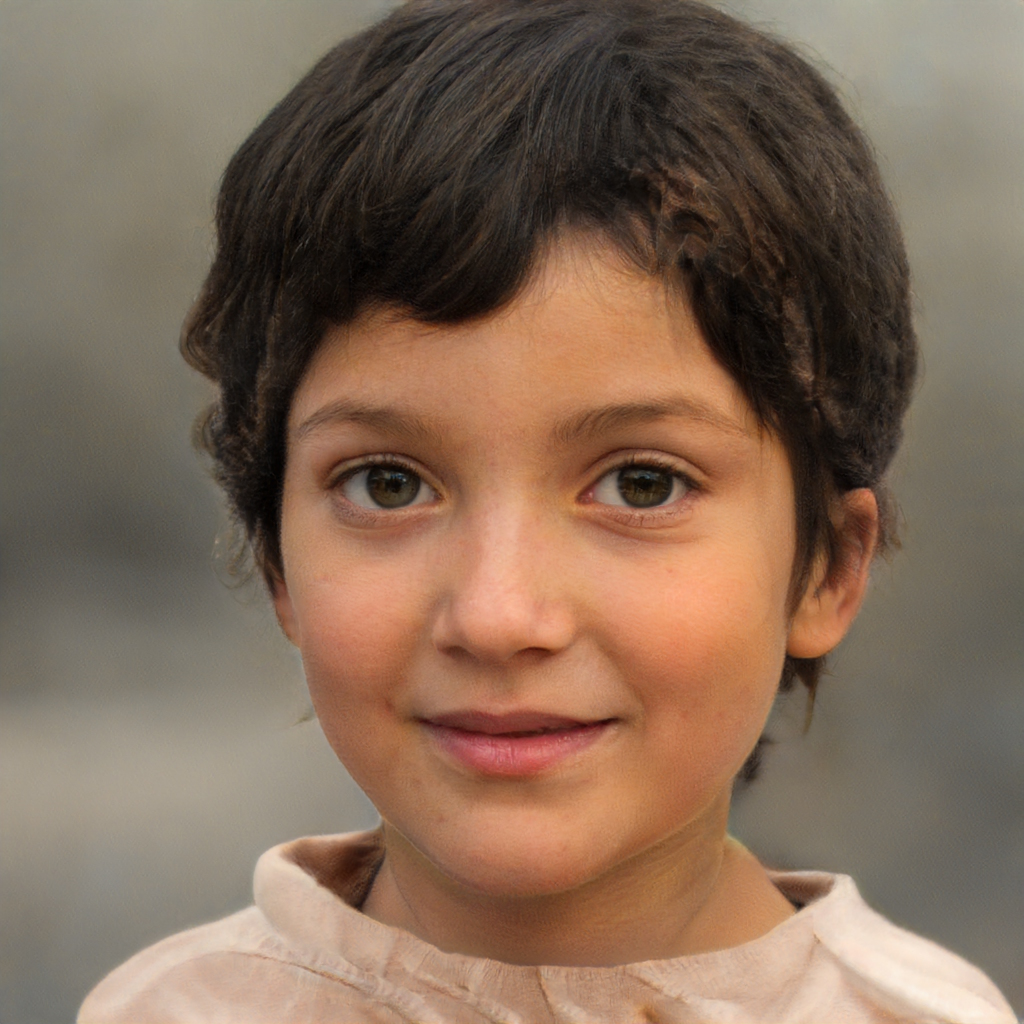
Gender: Female